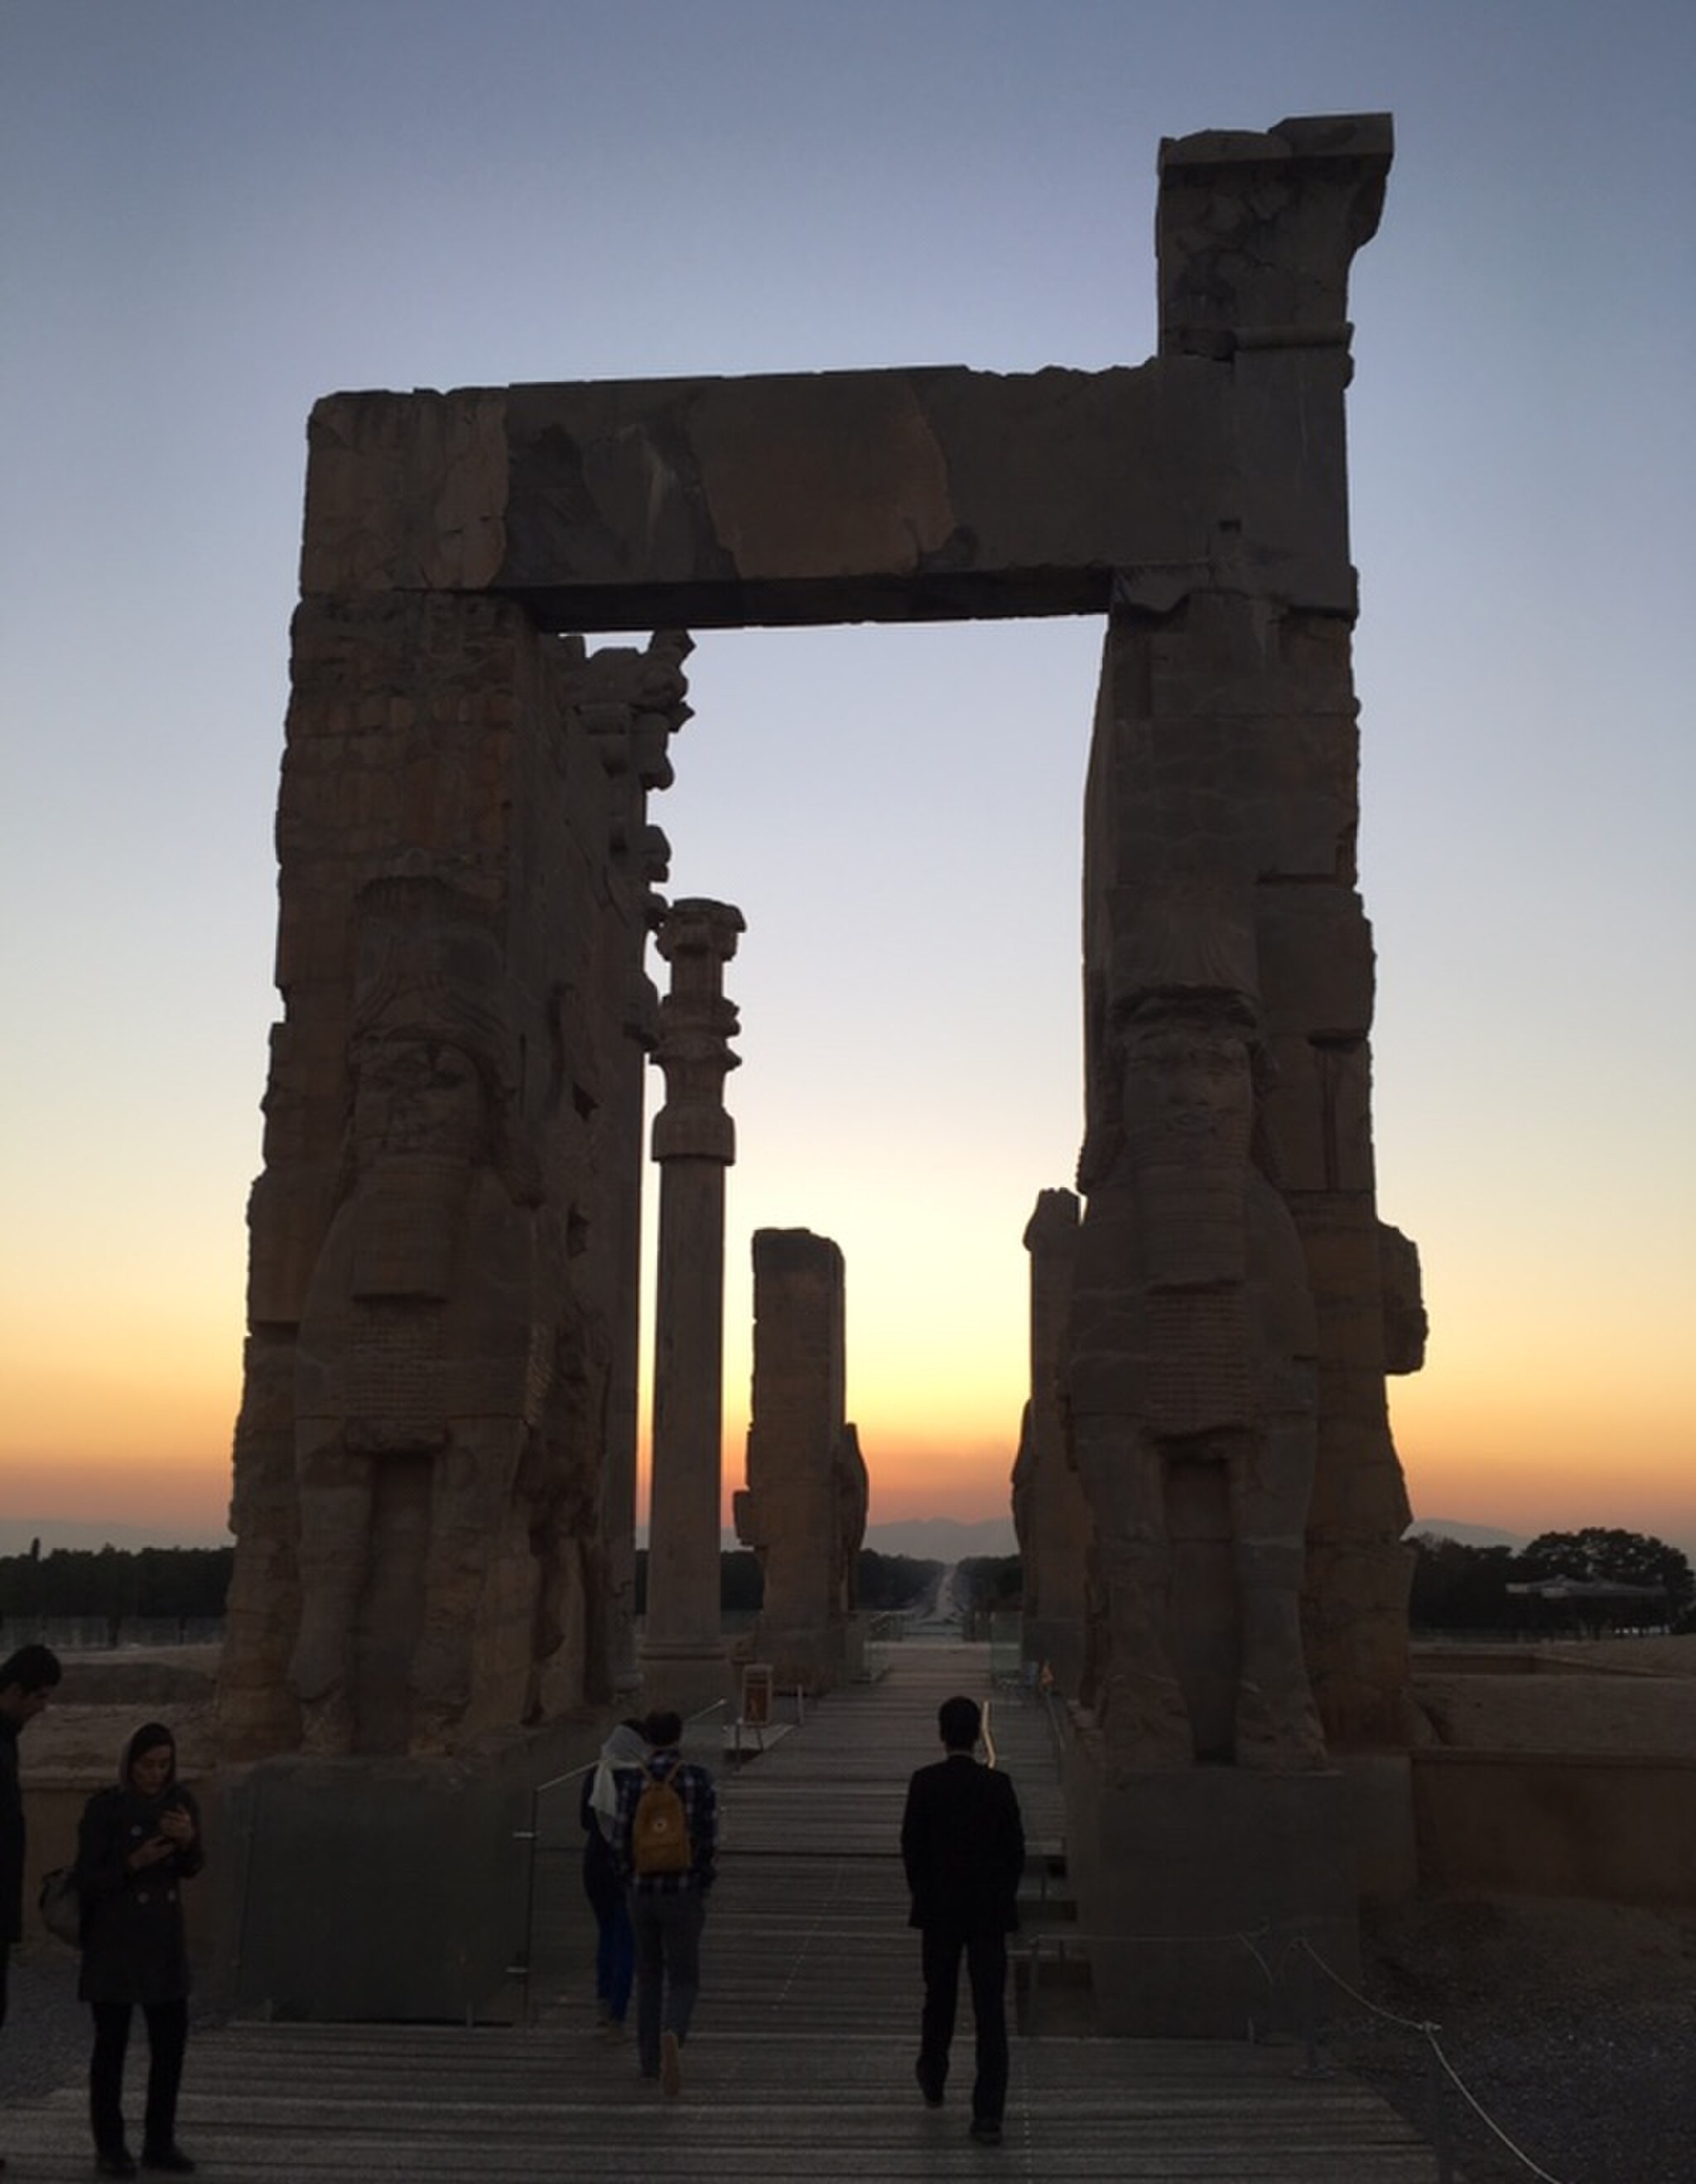
Title: Nice takht jamshid
Date: 2018-09-30 21:07:31
Categories: Gate of All Nations, Images from Wiki Loves Monuments 2018, Self-published work, Cultural heritage monuments in Iran with known IDs, Sunsets of Persepolis, Uploaded via Campaign:wlm-ir, Images from Wiki Loves Monuments in Marvdasht, Images from Wiki Loves Monuments 2018 in Iran, Iran photographs taken on 2018-09-30, Photographic silhouettes of Persepolis